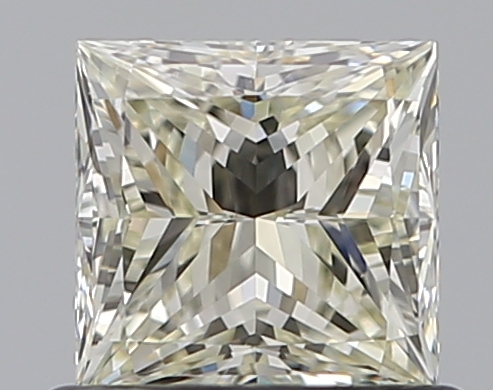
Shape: princess
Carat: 0.7
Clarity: VS1
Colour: M
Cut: EX
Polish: EX
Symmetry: VG
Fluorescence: N
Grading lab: GIA
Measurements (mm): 4.82 x 4.73 x 3.49